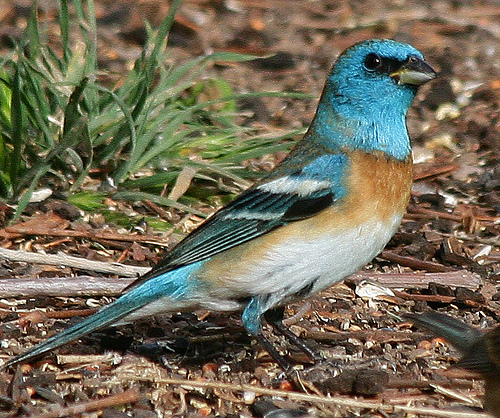
the head of the bird is blue and the chest if brown while the belly is white.
a small sized bird that has a cream belly and a blue head and wings
this small bird has a blue face, and a white chest with orange mixed in to it.
this is a blue bird with a tan breast and black on the wingbars.
a small bird with a white belly, copper chest, striped wings, and a bright blue face.
this bird has wings that are black with a blue and white body
this bird is blue, white, black and brown in color, with a stubby beak.
this bird is blue with brown and white and has a very short beak.
this small bird has bright blue crown and a black bill with a light brown belly.
this bird has a tan and white belly, a turquoise head and tail, and black and white striped wings. it's a small, proportional bird with a short, straight beak.
Species: Lazuli Bunting